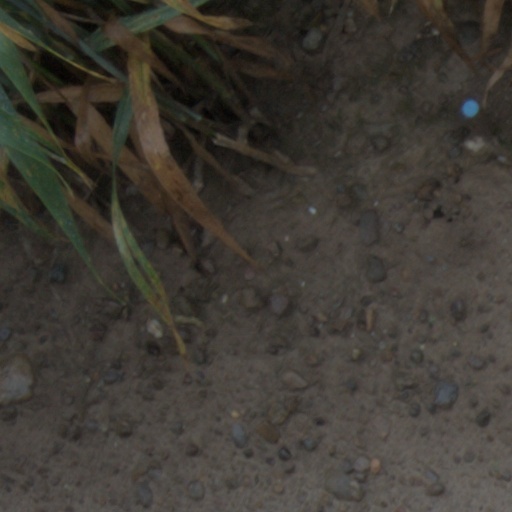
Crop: wheat